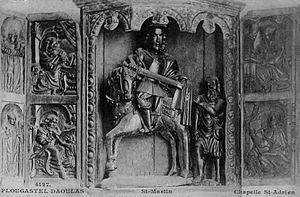
Plougastel-Daoulas. Chapelle Saint-Adrien. Saint-Martin. (Coll. E. Hamonic, St.-B.) This object is indexed in the base Palissy, database of the French furniture patrimony of the French ministry of culture,
Plougastel-Daoulas est une ville du département du Finistère, dans la région Bretagne, en France. Ses habitants sont appelés les Plougastels et pour les femmes, on utilise le mot breton Plougastellenn.